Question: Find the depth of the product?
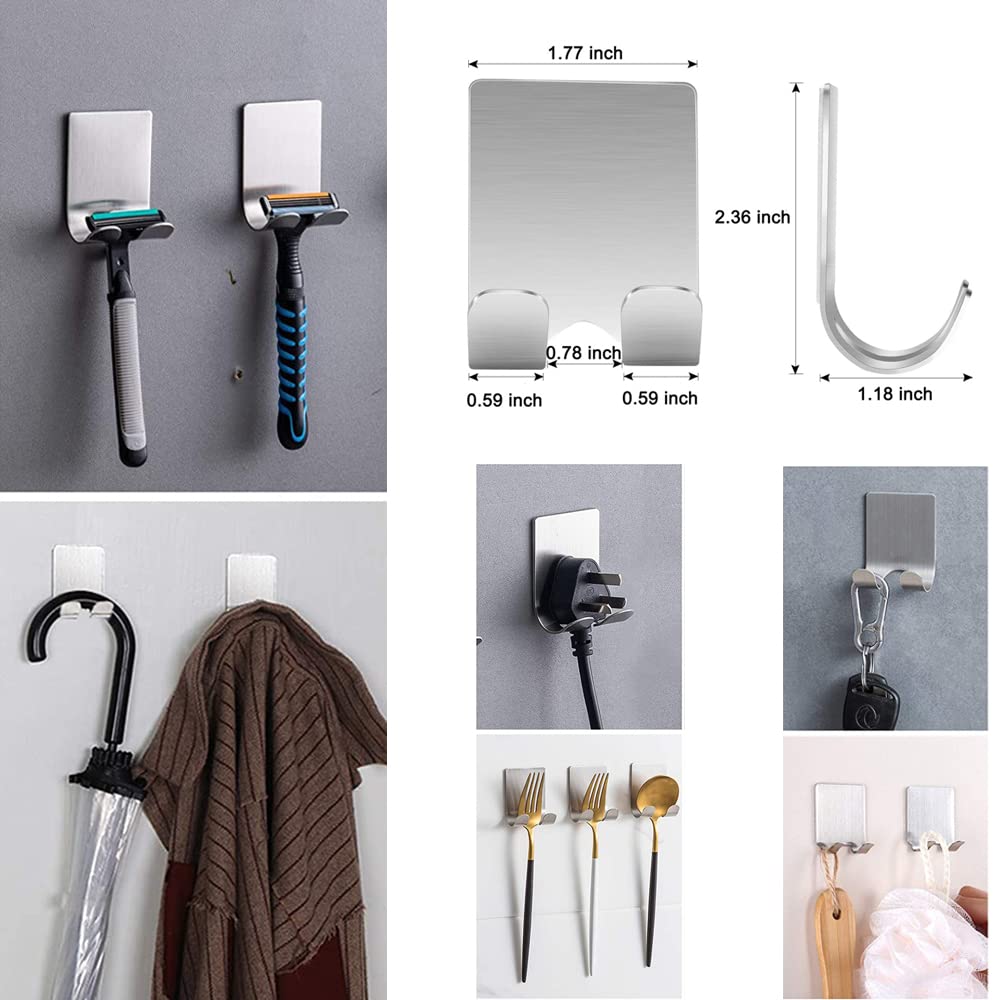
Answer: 2.36 inch